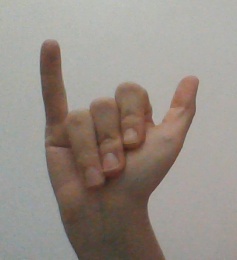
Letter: ya